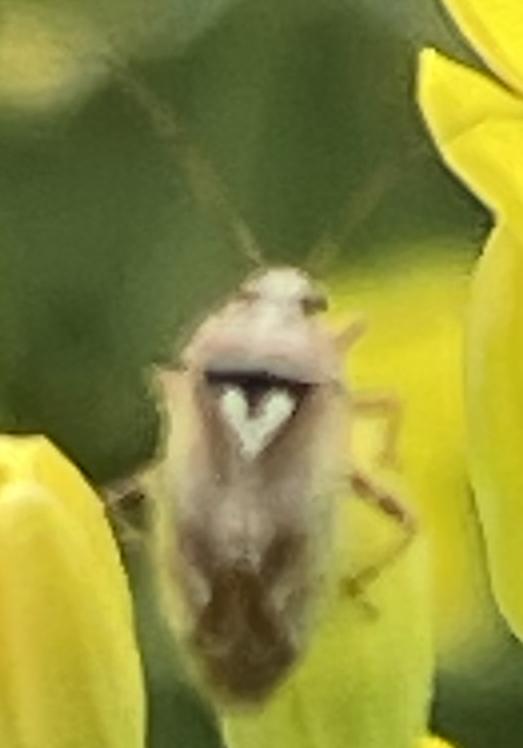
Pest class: lygus_bug